Ernesto (film)

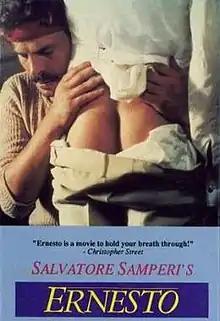

Ernesto is a 1979 film directed by Salvatore Samperi and starring Martin Halm. The movie is loosely based on Umberto Saba's novel of the same name.